United Nations Security Council Resolution 1942

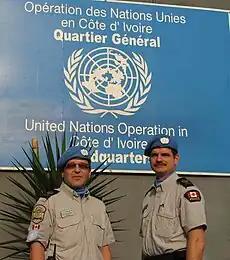
ONUCI police officers

United Nations Security Council Resolution 1942, adopted unanimously on September 29, 2010, after recalling Resolution 1933 (2010) on the situation in Côte d'Ivoire (Ivory Coast), the Council increased the military and police contingents of the United Nations Operation in Côte d'Ivoire (UNOCI).